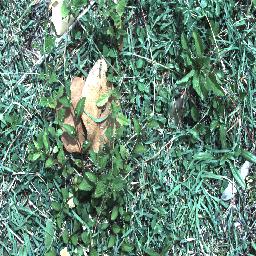
Label: negative